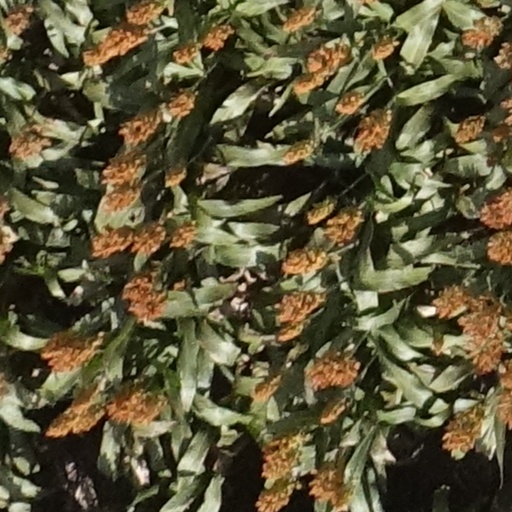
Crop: sorghum